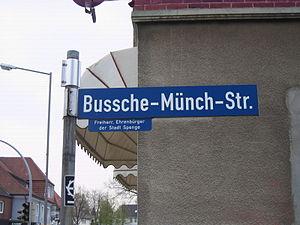
Spenge, arrondissement de Herford, Rhénanie-du-Nord-Westphalie, Allemagne. العربية